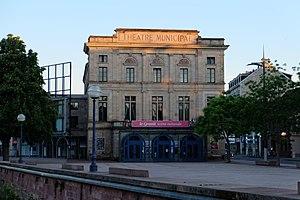
Le théatre Granit, Belfort
Belfort est une commune française située dans le nord-est de la région Bourgogne-Franche-Comté. Chef-lieu du Territoire de Belfort, la commune comptait 49 519 habitants en 2015. Elle est la principale commune et le cœur urbain d'une agglomération de 105 390 habitants.